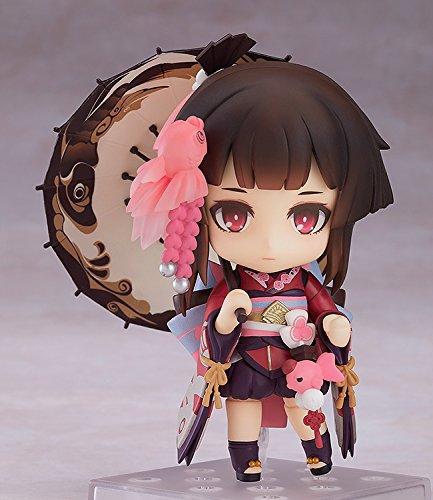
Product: Good Smile Onmyoji: Kagura Nendoroid Action Figure
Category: Toys & Games | Toy Figures & Playsets | Action Figures
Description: Optional parts include open and closed version of her paper umbrella.
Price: $56.47
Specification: ProductDimensions:1.5x1.5x3.9inches|ItemWeight:9.6ounces|ShippingWeight:9.6ounces(Viewshippingratesandpolicies)|DomesticShipping:ItemcanbeshippedwithinU.S.|InternationalShipping:ThisitemcanbeshippedtoselectcountriesoutsideoftheU.S.LearnMore|ASIN:B07FNMCZ2T|Itemmodelnumber:JUN188098|Manufacturerrecommendedage:15yearsandup